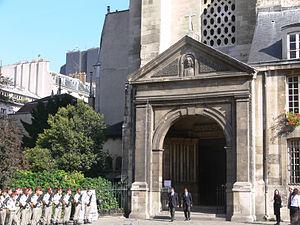
Funérailles de Jean Leclant
Jean Leclant, né à Paris le 8 août 1920 et mort à Paris le 16 septembre 2011, est un orientaliste et égyptologue français.